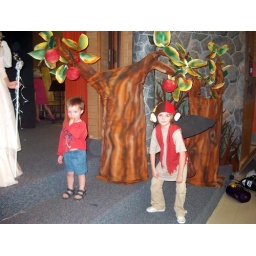
Our kids are a couple of flying monkies in front of the walking trees Misty created